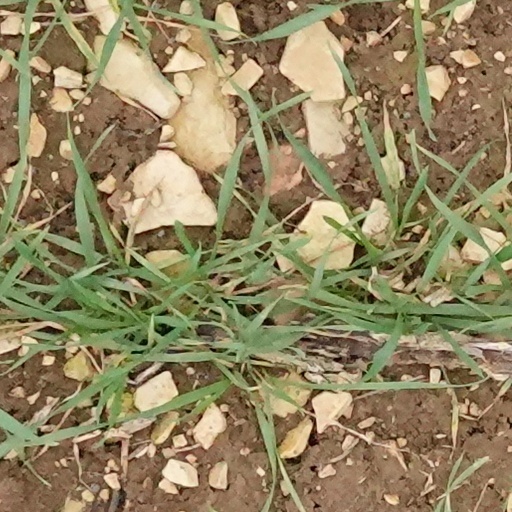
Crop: wheat